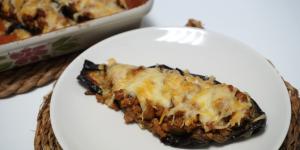
berenjenas rellenas sin bechamel